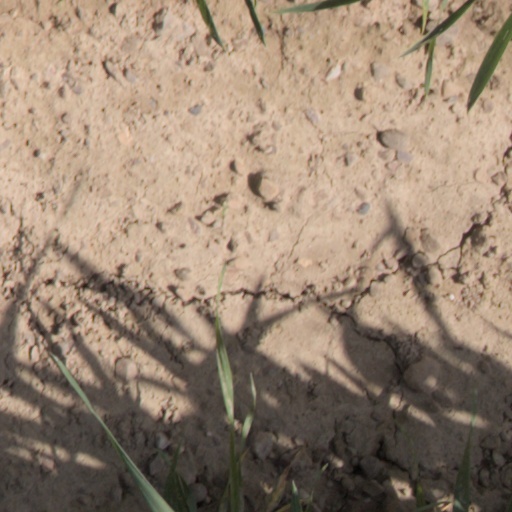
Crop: wheat